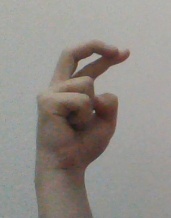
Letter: zay